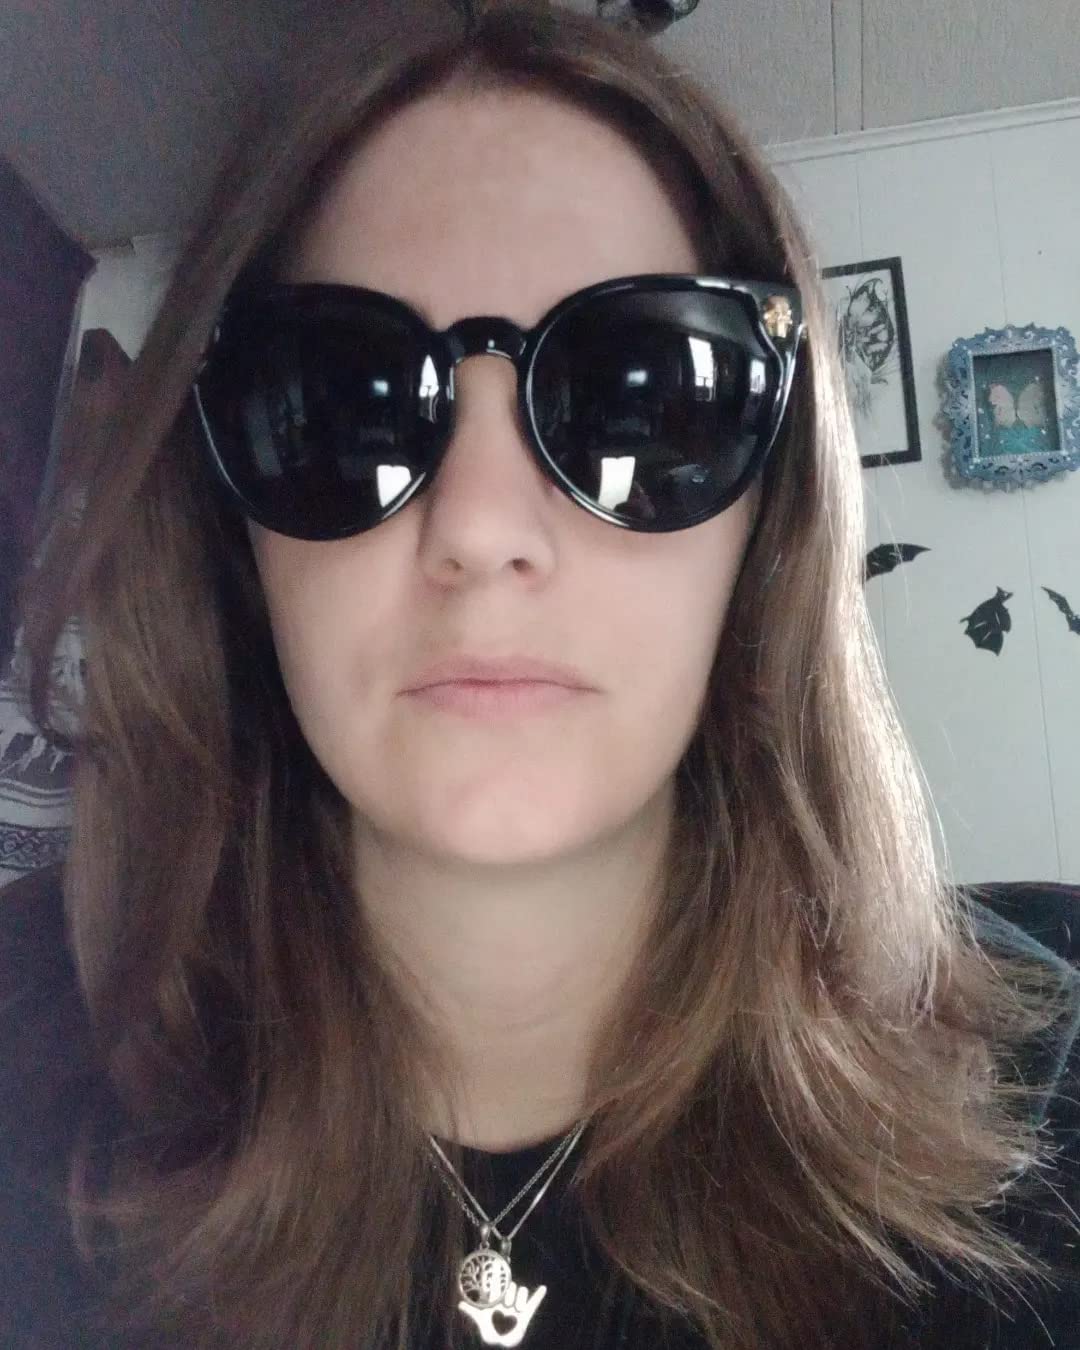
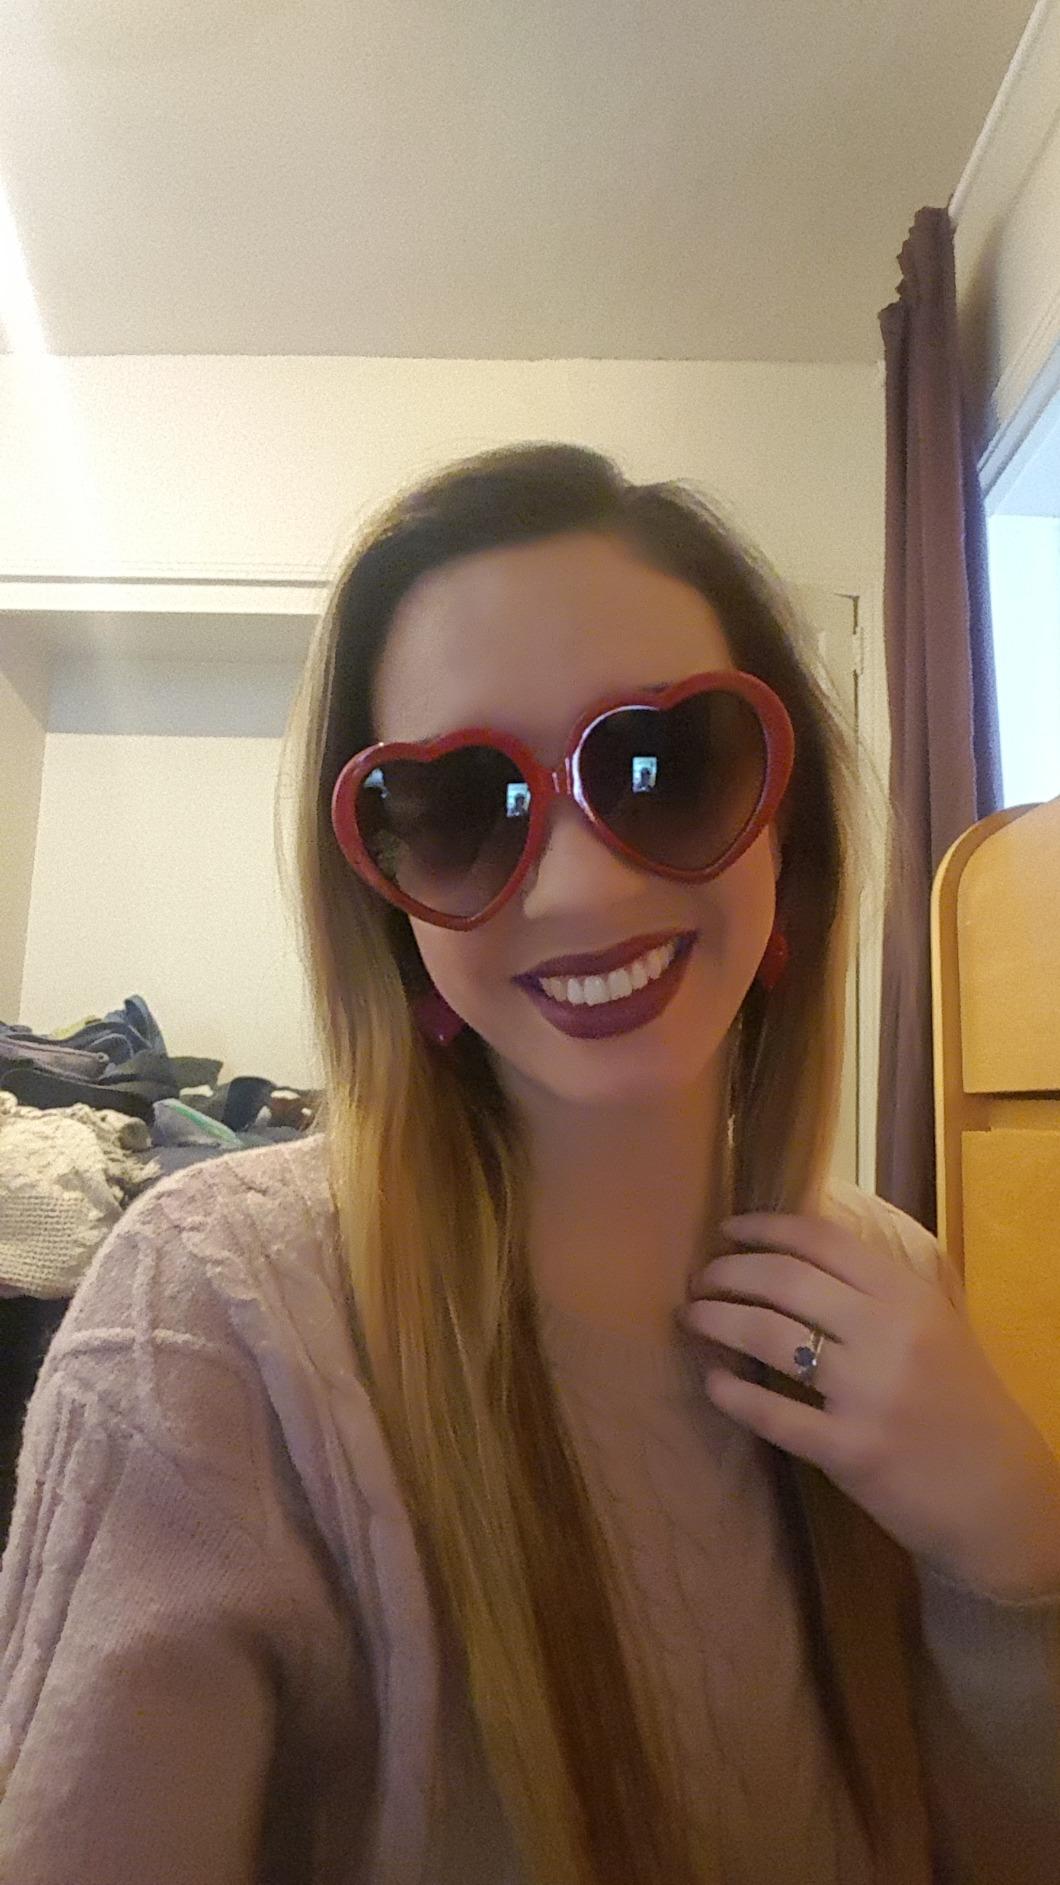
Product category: accessories_sunglasses
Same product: no